Chicago South Shore and South Bend Railroad

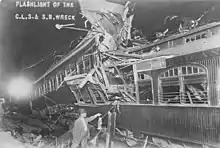
Wreck at Shadyside, Indiana, 19 June 1909. The motorman of eastbound car #73 (foreground) overran a meeting point and collided with westbound car #3. As a result, twelve were killed and 25 injured.

The South Shore Lines found itself in financial difficulty from the start as passenger revenues were insufficient to cover the railway's bonded indebtedness. This was exacerbated by claims resulting from two head-on wrecks in 1909 that resulted in an unfunded legislative mandate to install a costly block signal system. Despite these setbacks, service had been extended to Pullman on Chicago's South Side on April4, 1909. An agreement with the Illinois Central Railroad dated May25, 1912, called for non-motorized trail coaches to be attached to trains originating in Gary to be hauled by steam locomotives for the run to Randolph Street near Chicago's Loop via the Kensington and Eastern Railroad.